Swifts Creek

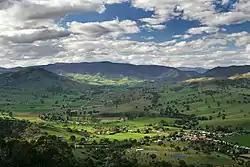
Swifts Creek (lower right) and surrounding hills, looking north

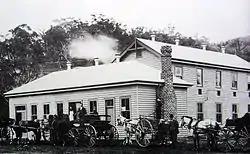
The Swifts Creek Butter Factory, c1910, shortly after its opening (refer to text)

The town of Swifts Creek is located at the confluence of Swifts Creek and the Tambo River. The creek was reputedly named after an otherwise unknown gold prospector named Swift who worked the creek panning for alluvial gold in the 1850s. The townsite itself was originally known as "Swifts Creek Junction", as it was at the road junction alongside Swifts Creek. Swift's Creek Post Office opened on 1 January 1867 and closed in 1879. Swift's Creek Junction Post Office opened on 1 May 1874 and was renamed Swift's Creek in 1926.